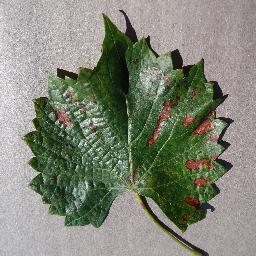
Label: Grape___Esca_(Black_Measles)